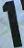
Number: 1